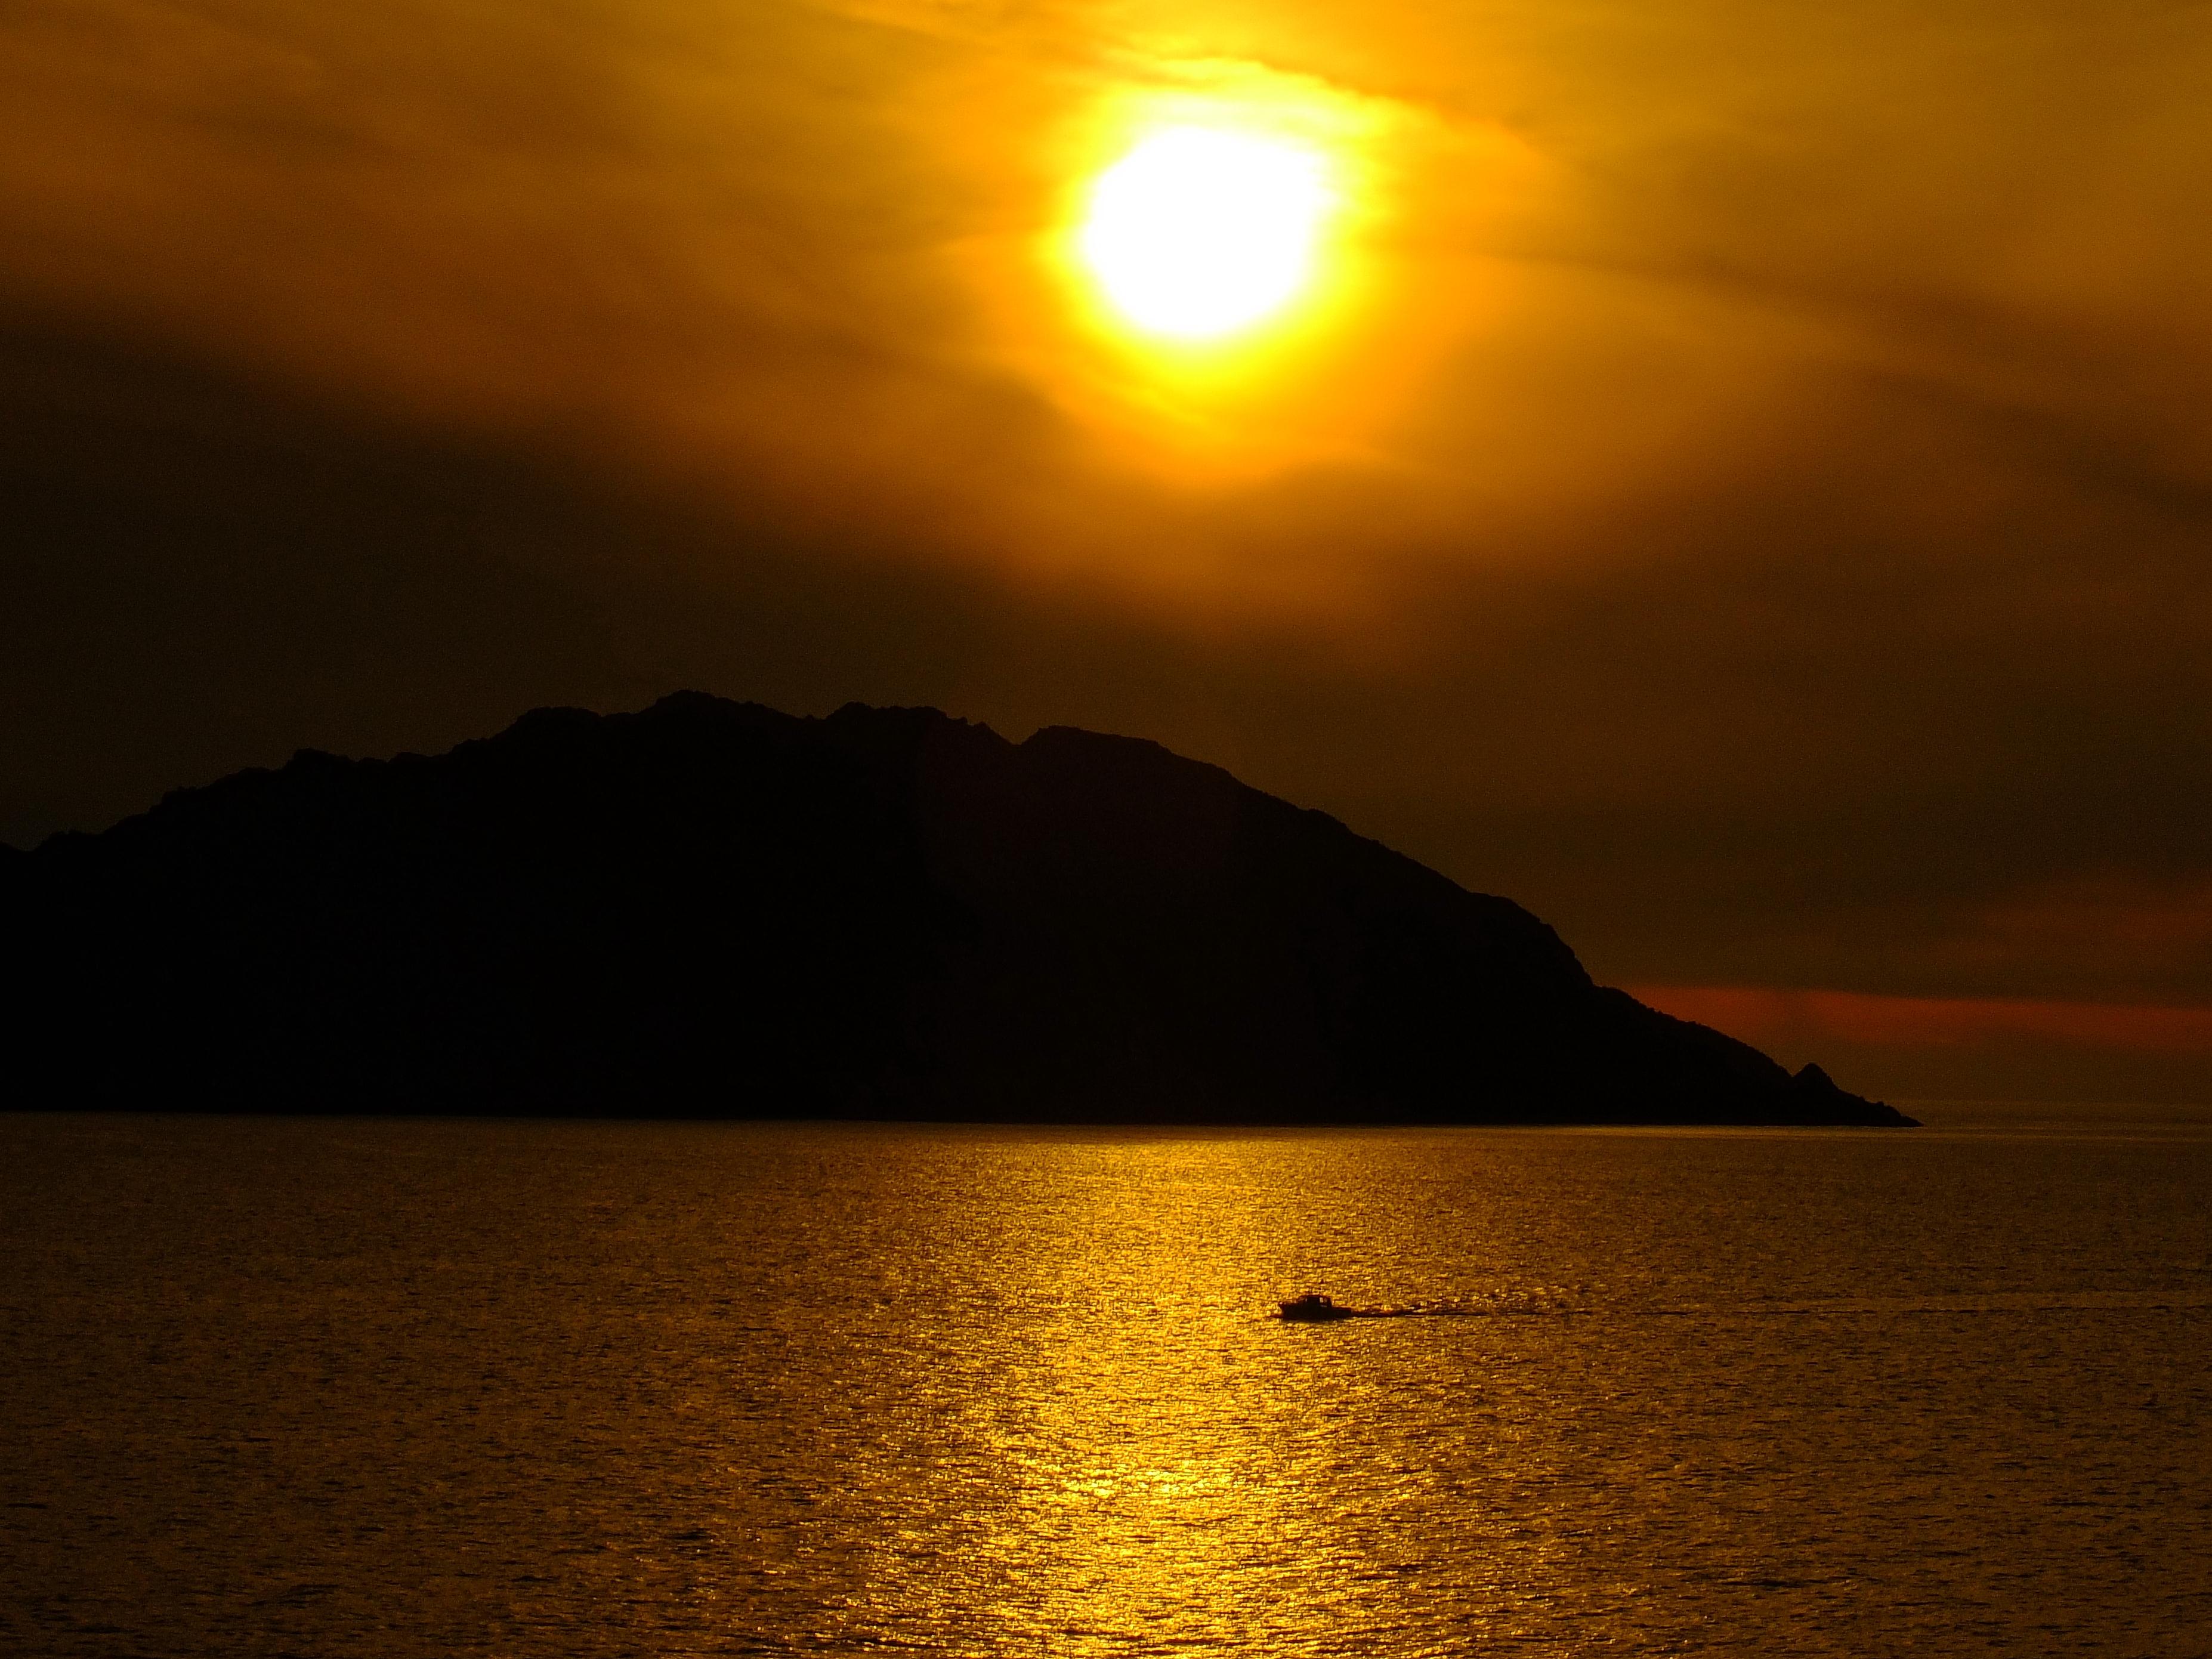
landscape, sea, coast, ocean, horizon, mountain, cloud, sun, sunrise, sunset, sunlight, morning, lake, dawn, dusk, evening, reflection, bay, spain, galicia, pontevedra, paisajes, loch, espana, ggl1, gaby1, gphoto, vigo, cabodohome, fujifilmxs1, afterglow, vigogaliciaespa a, atmospheric phenomenon